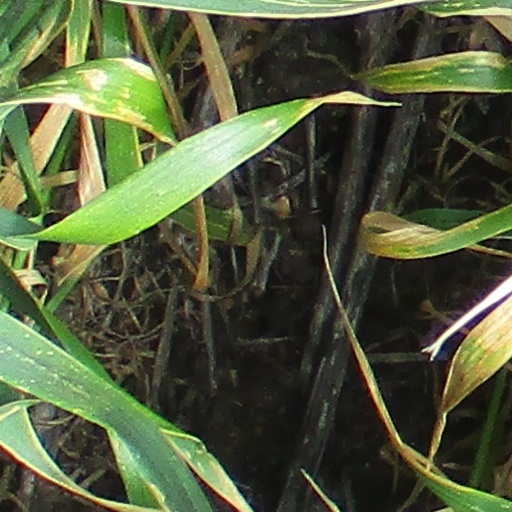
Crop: wheat